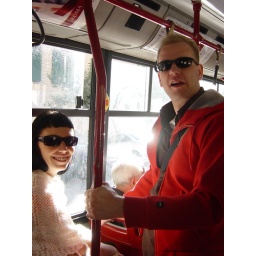
Sanna and Tommi in the tiny cute Roman bus